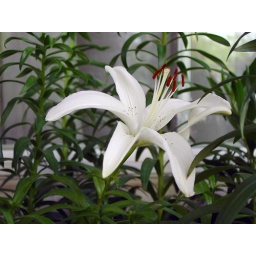
Pretty flower in the window box. I think it's a day lilly but I could be wrong.